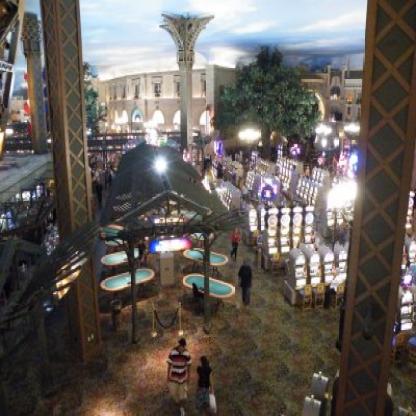
Scene: Indoor